Buddhism and science

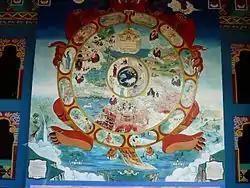
The classical Buddhist understanding of life includes karma and rebirth (depicted here in a Tibetan "wheel of existence").

Donald Lopez argues that the naturalistic theory of evolution is at odds with the traditional Buddhist view of karma. This is because the basic Buddhist understanding of how sentient beings undergo change is based on the rebirth of their consciousness, which could be into any form of existence (animal, human, god realms etc.), while the Darwinian view is strictly based on genetic mutation and natural selection which are physical phenomena. According to Lopez, the main reason these views are at odds is that Buddhism reserves a central place for consciousness and volition in the production of all sentient life, while this is not the case with modern biology.